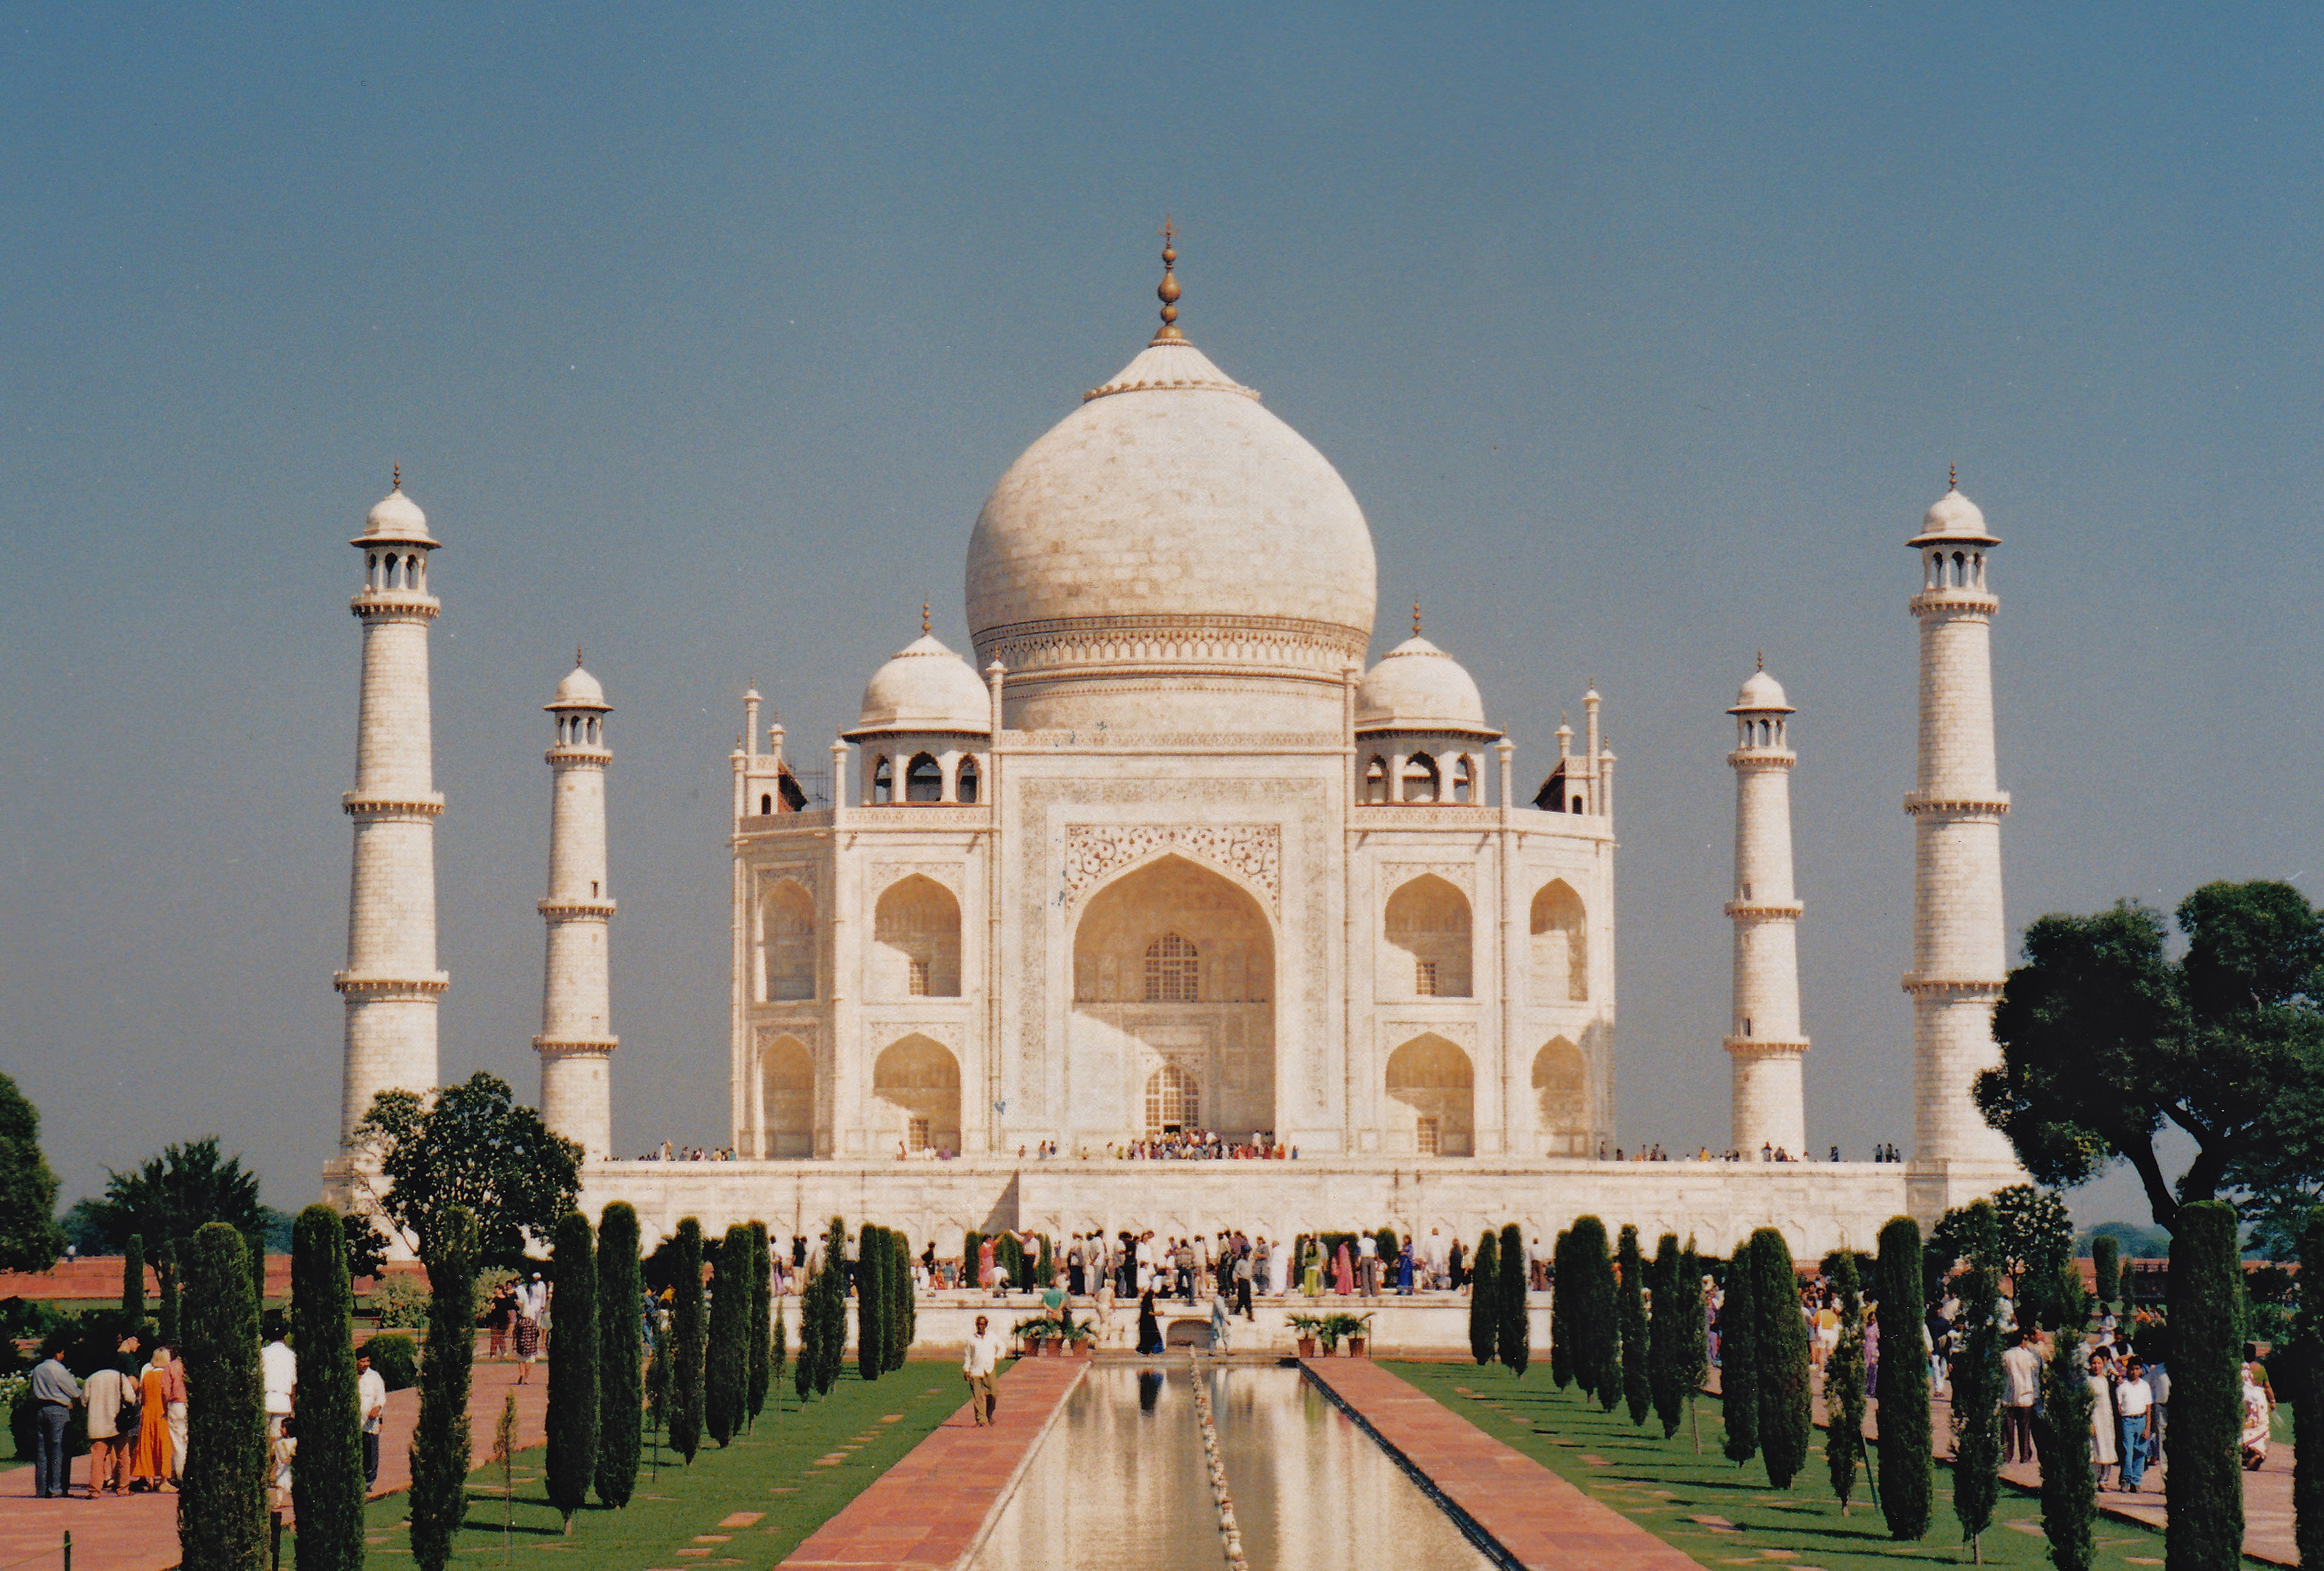
architecture, building, monument, vacation, travel, holiday, ancient, landmark, exterior, tourism, place of worship, taj mahal, design, marble, mosque, amazing, beautiful, history, wonder, famous, india, historical, agra, mausoleum, outstanding, historic site, 7 wonders, byzantine architecture